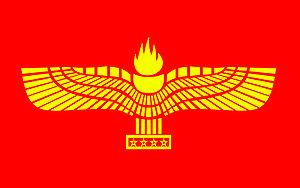
Drapeau Syriaque Araméen Kurdî: ئالا سوریان ئارام Svenska: Syrianska Arameiska Flaggan Türkçe: Süryani-Arami halkının bayrağı